Richard Barnes (British politician)

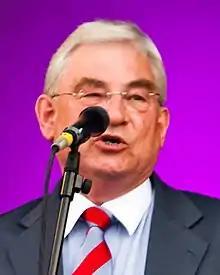
Barnes on stage at the St George's Day festival, 2010

Richard Michael Barnes (born 1 December 1947) is a British politician, who was the Deputy Mayor of London from 2008 to 2012. A former member of the Conservative Party, Barnes served as the Leader of the Conservatives on the London Assembly from 2007 to 2008, and was the Member of the London Assembly (AM) for Ealing and Hillingdon from 2000 to 2012, when he lost his seat to Labour. On 30 September 2014, Barnes defected to the UK Independence Party (UKIP).